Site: brandenburg
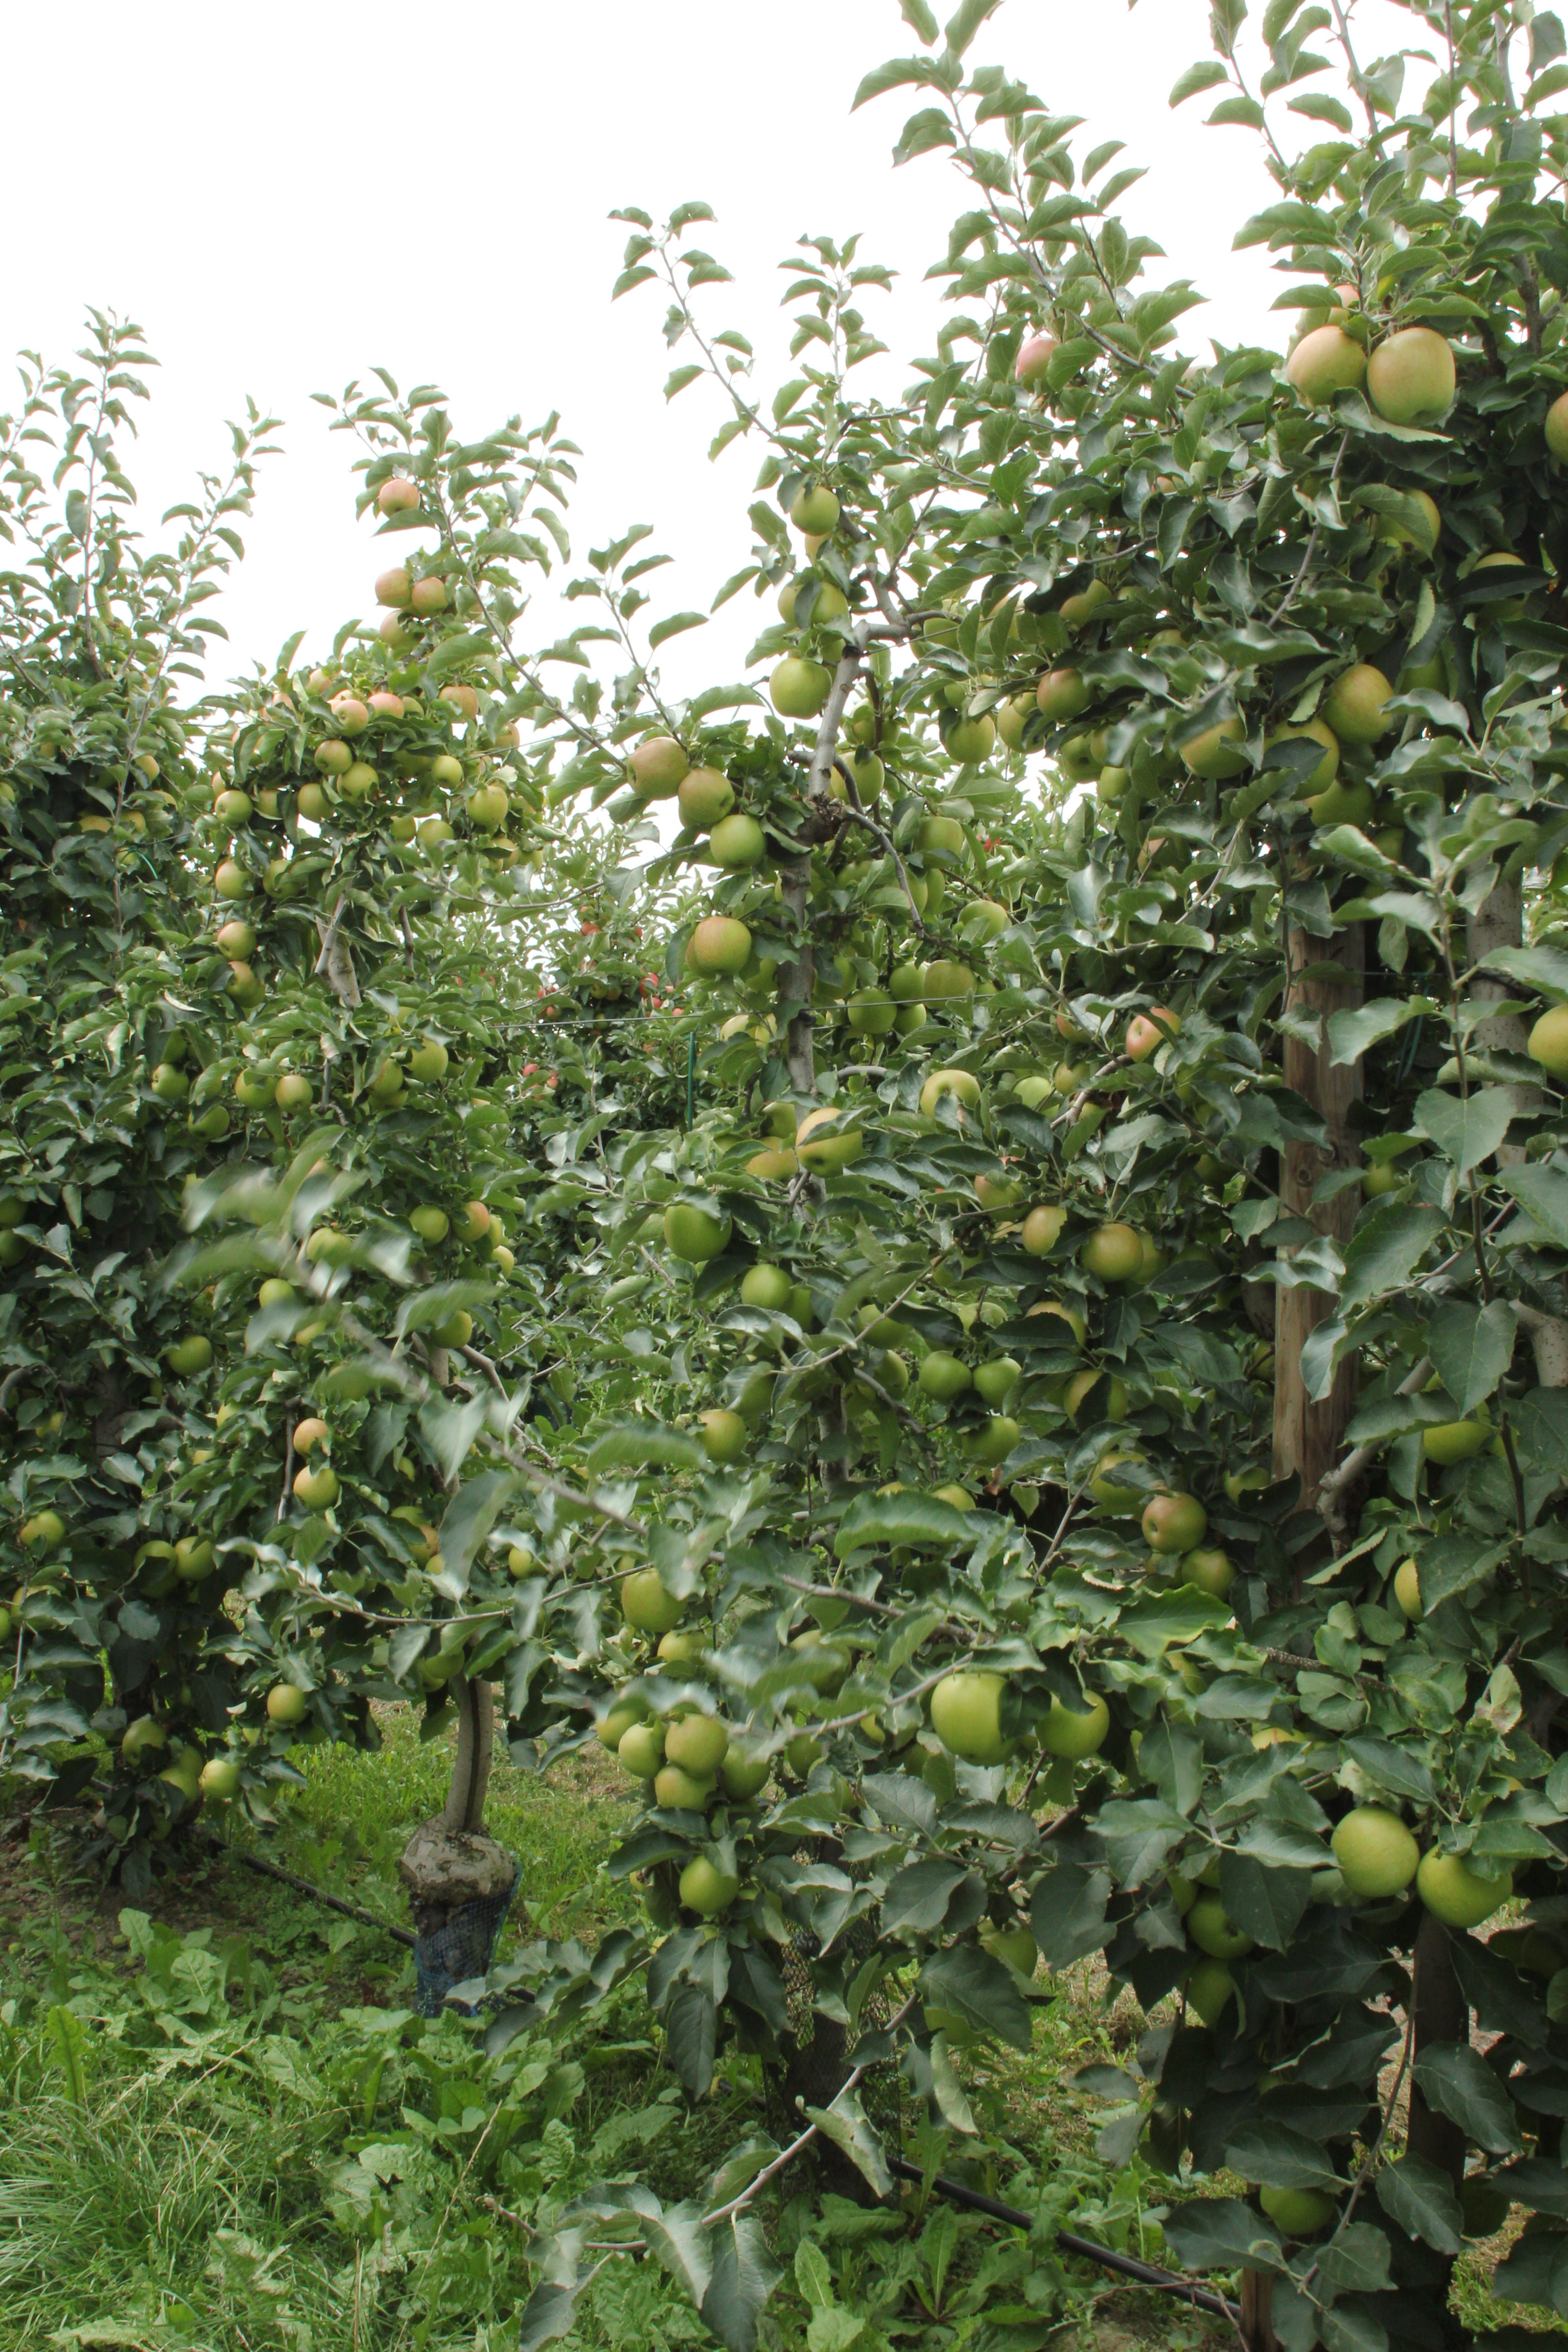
Growth stage (BBCH 87): Maturity of fruit and seed